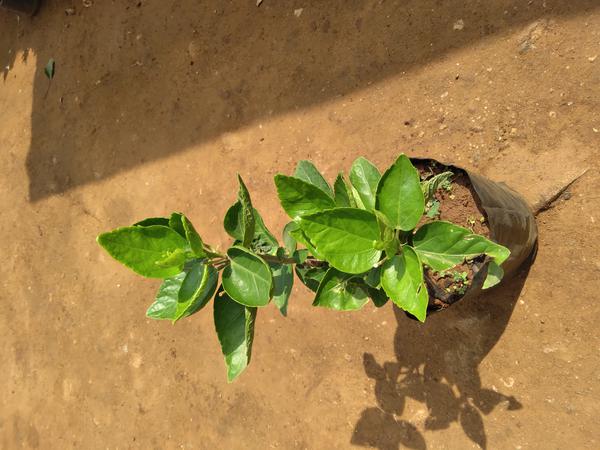
Plant: Hibiscus